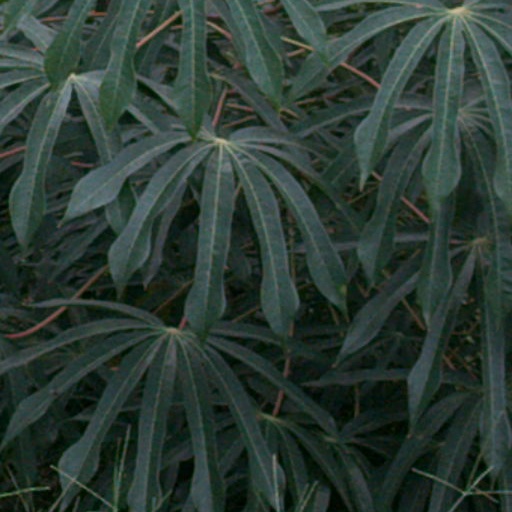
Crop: cassava